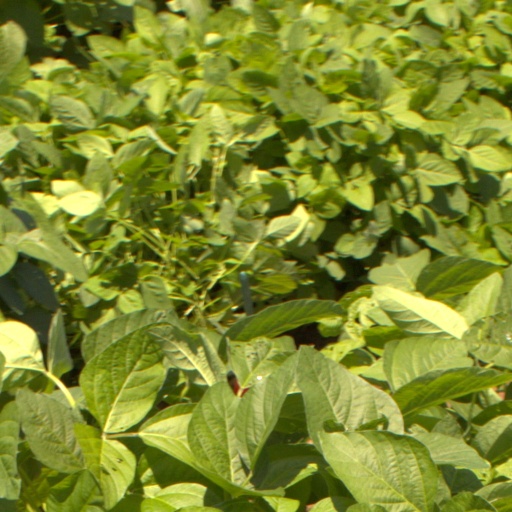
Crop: soybean